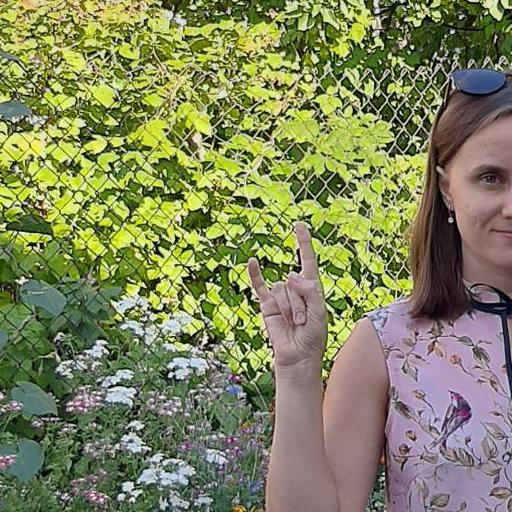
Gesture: rock